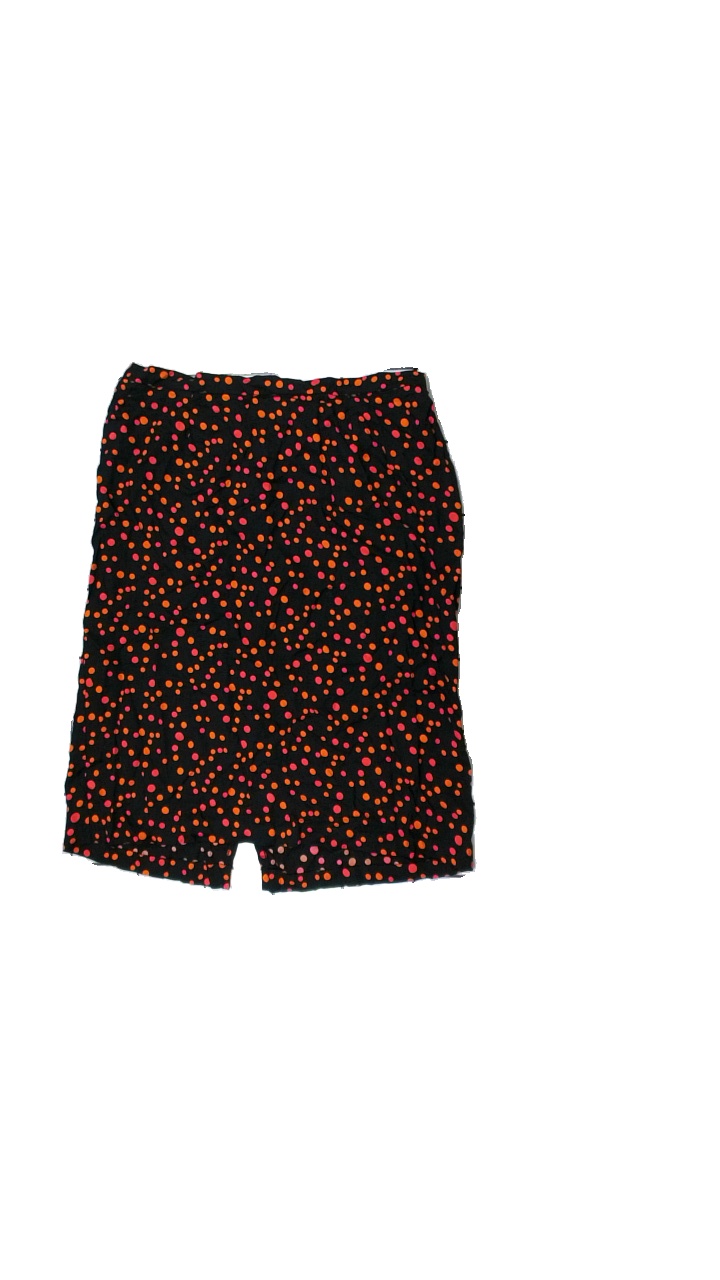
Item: Skirt (Ladies)
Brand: Kappahl
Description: skirt with dot print
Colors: Black, Orange, Red
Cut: Regular, Cropped
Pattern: Dots
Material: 100% Viscose
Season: All
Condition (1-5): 5
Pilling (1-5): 5
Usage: Reuse
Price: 50-100